Tervel of Bulgaria

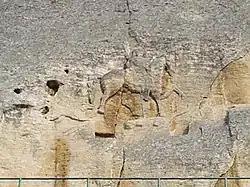
The Madara Rider.

Only three years later, however, when Justinian II consolidated his throne he violated this arrangement and commenced military operations to recover the ceded area but Khan Tervel routed the Byzantines at the Battle of Anchialus (near present-day Pomorie) in 708. In 711, faced by a serious revolt in Asia Minor, Justinian again sought the aid of Tervel, but obtained only lukewarm support manifested in an army of 3,000. Outmaneuvered by the rebel emperor Philippicus, Justinian was captured and executed, while his Bulgarian allies were allowed to retire to their country. Tervel took advantage of the disorders in Byzantium and raided Thrace in 712, plundering as far as the vicinity of Constantinople.